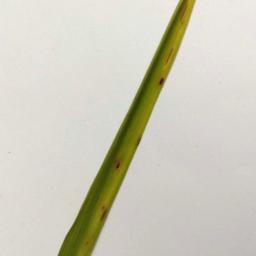
Label: Rice___Brown_Spot